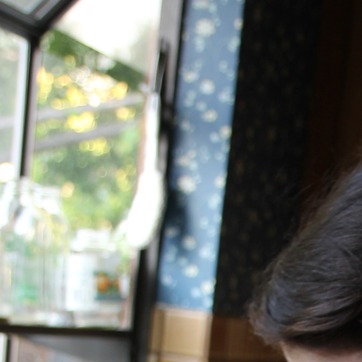
Material: wallpaper